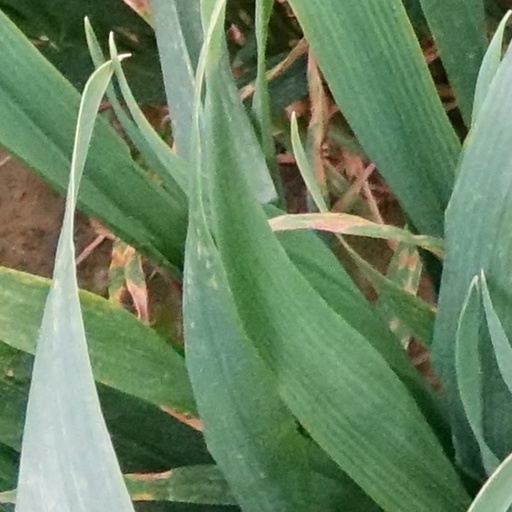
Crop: wheat